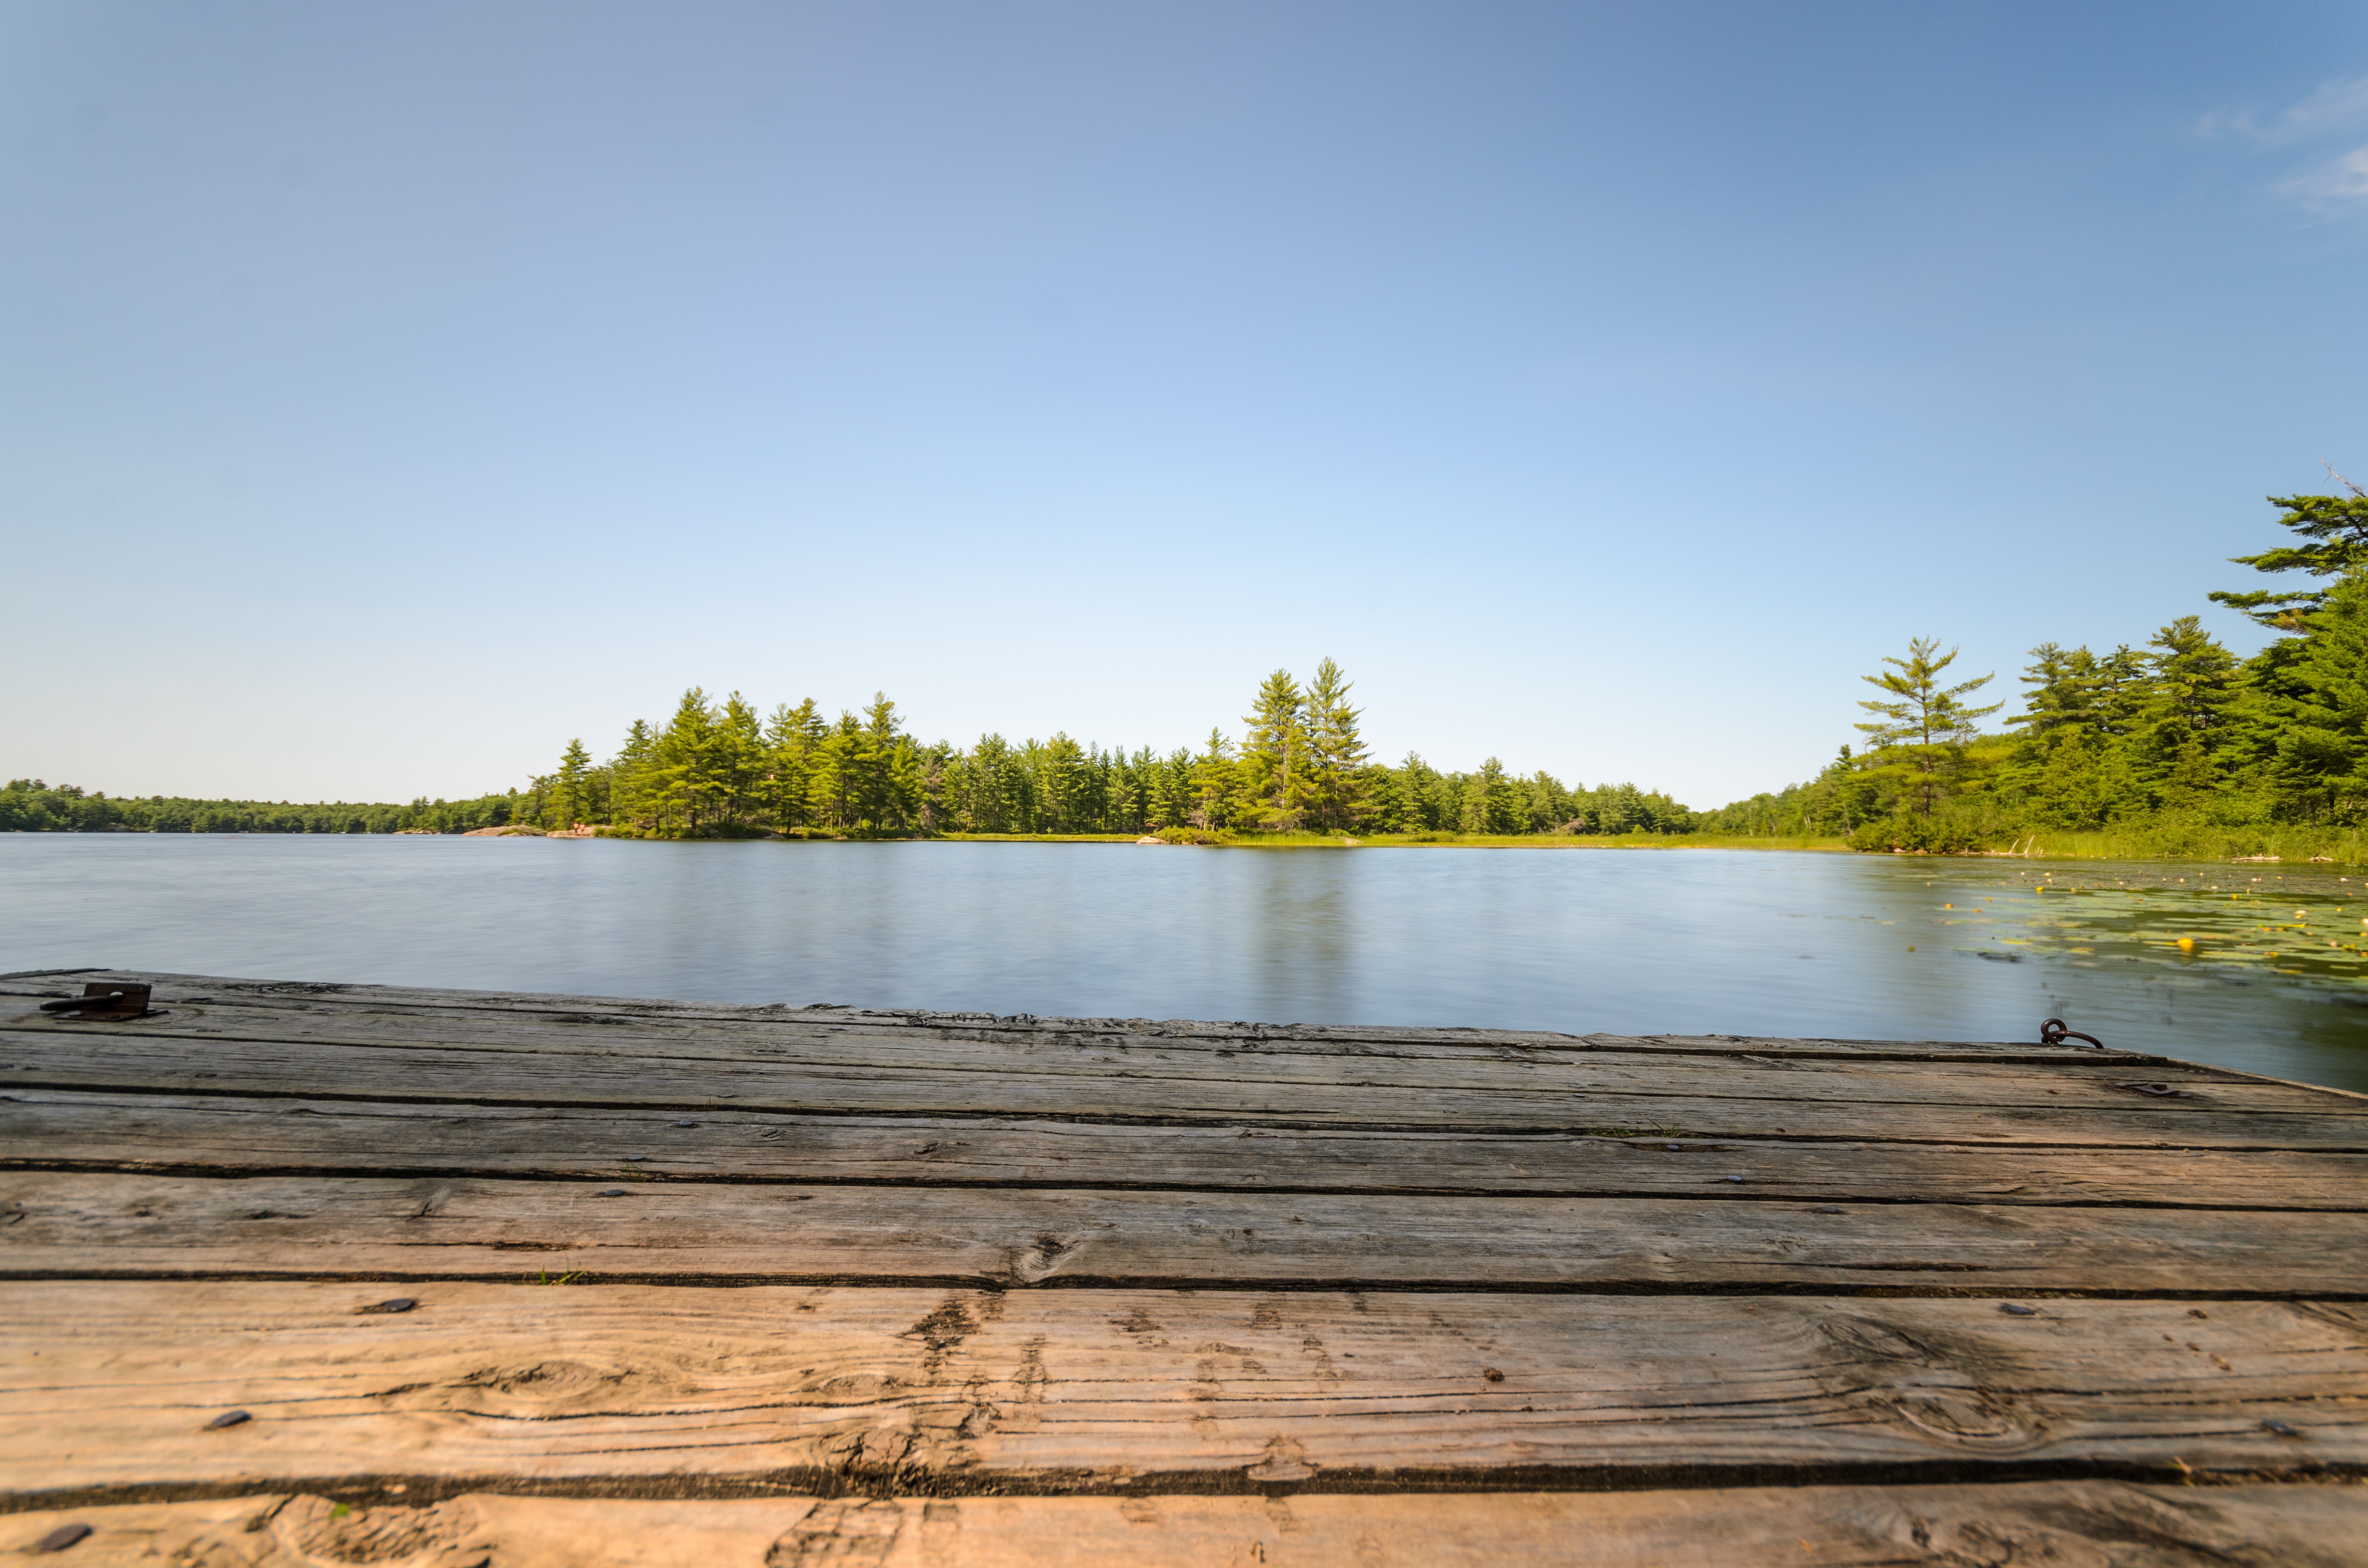
landscape, sea, tree, water, nature, cloud, sky, morning, shore, lake, river, reflection, reservoir, body of water, wetland, habitat, loch, natural environment